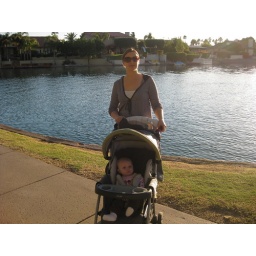
lake by our house